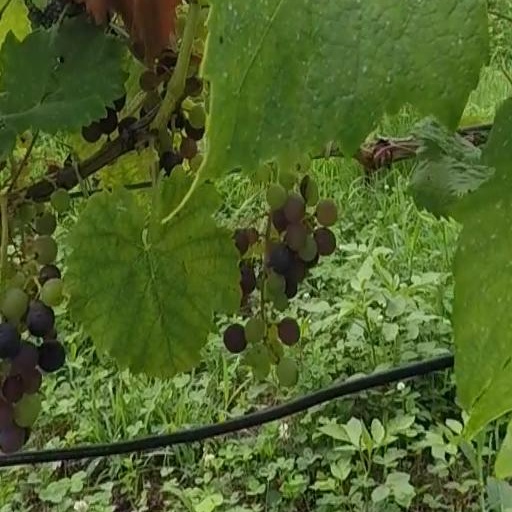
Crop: grape